Opole

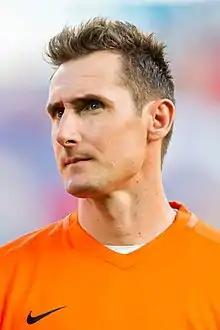
Miroslav Klose

Other companies in the city include: IT companies: Atmoterm SA, the German valve manufacturer Kludi; the German men's fashion manufacturer Ahlers and the American automotive manufacturer Tower Automative. As is the case with the entire Opole Voivodeship, there is a strong presence of food industry services in the city. The largest companies in the food sector include: Zott, the Dutch baby food and nutrition company Nutricia, part of the Danone food-products corporation.